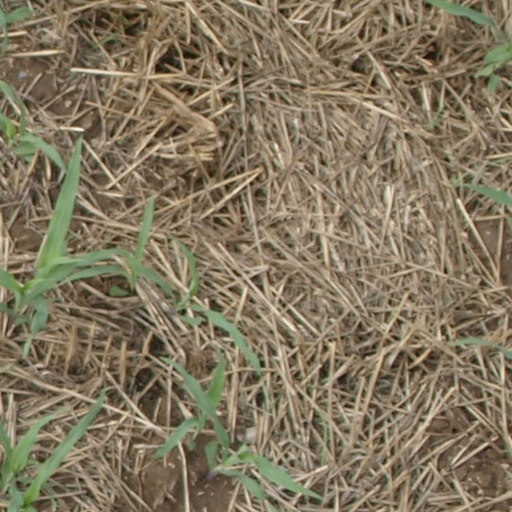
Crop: maize; corn